List of number-one albums of 2011 (Mexico)

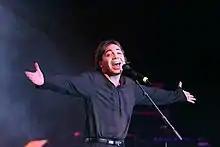
Mexican singer Cristian Castro stayed at number-one for 15 weeks in 2010 and 2011 with his thirteenth studio album Viva el príncipe.

Top 100 Mexico is a record chart published weekly by AMPROFON (Asociación Mexicana de Productores de Fonogramas y Videogramas), a non-profit organization composed by Mexican and multinational record companies. This association tracks record sales (physical and digital) in Mexico.